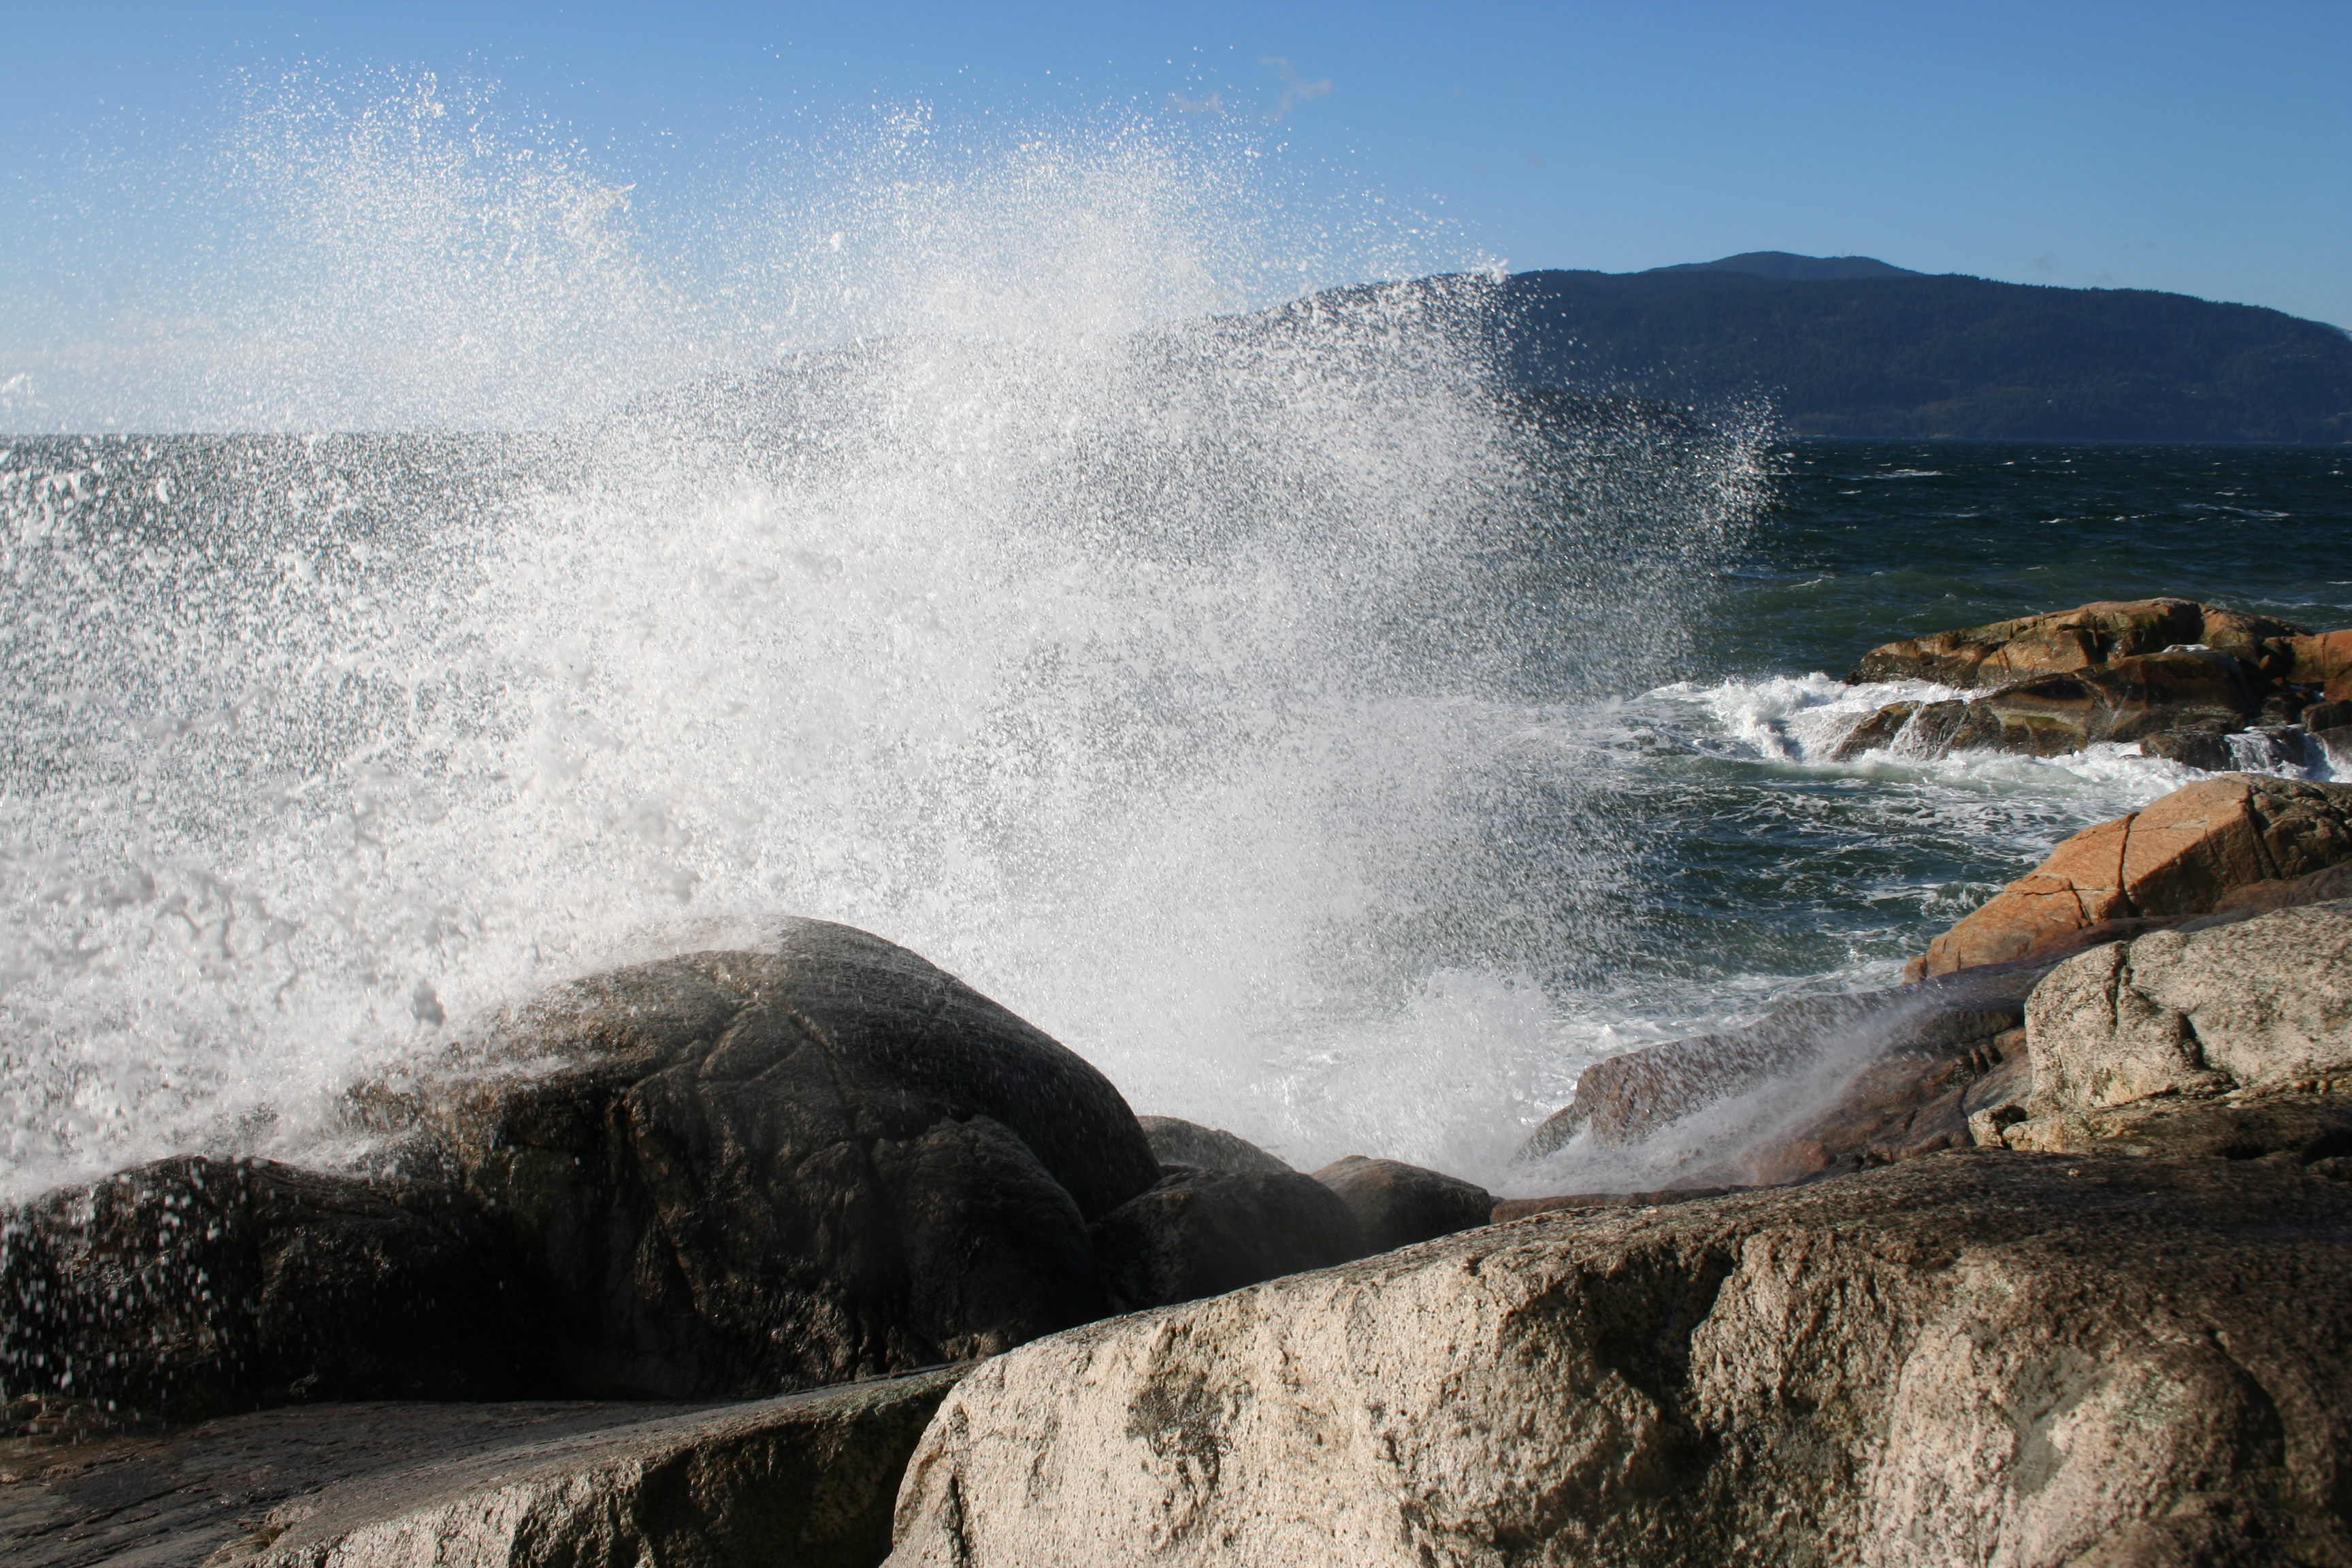
beach, landscape, sea, coast, water, nature, rock, ocean, shore, wave, vacation, cliff, vancouver, rapid, terrain, material, body of water, canada, water feature, cape, atmospheric phenomenon, wind wave